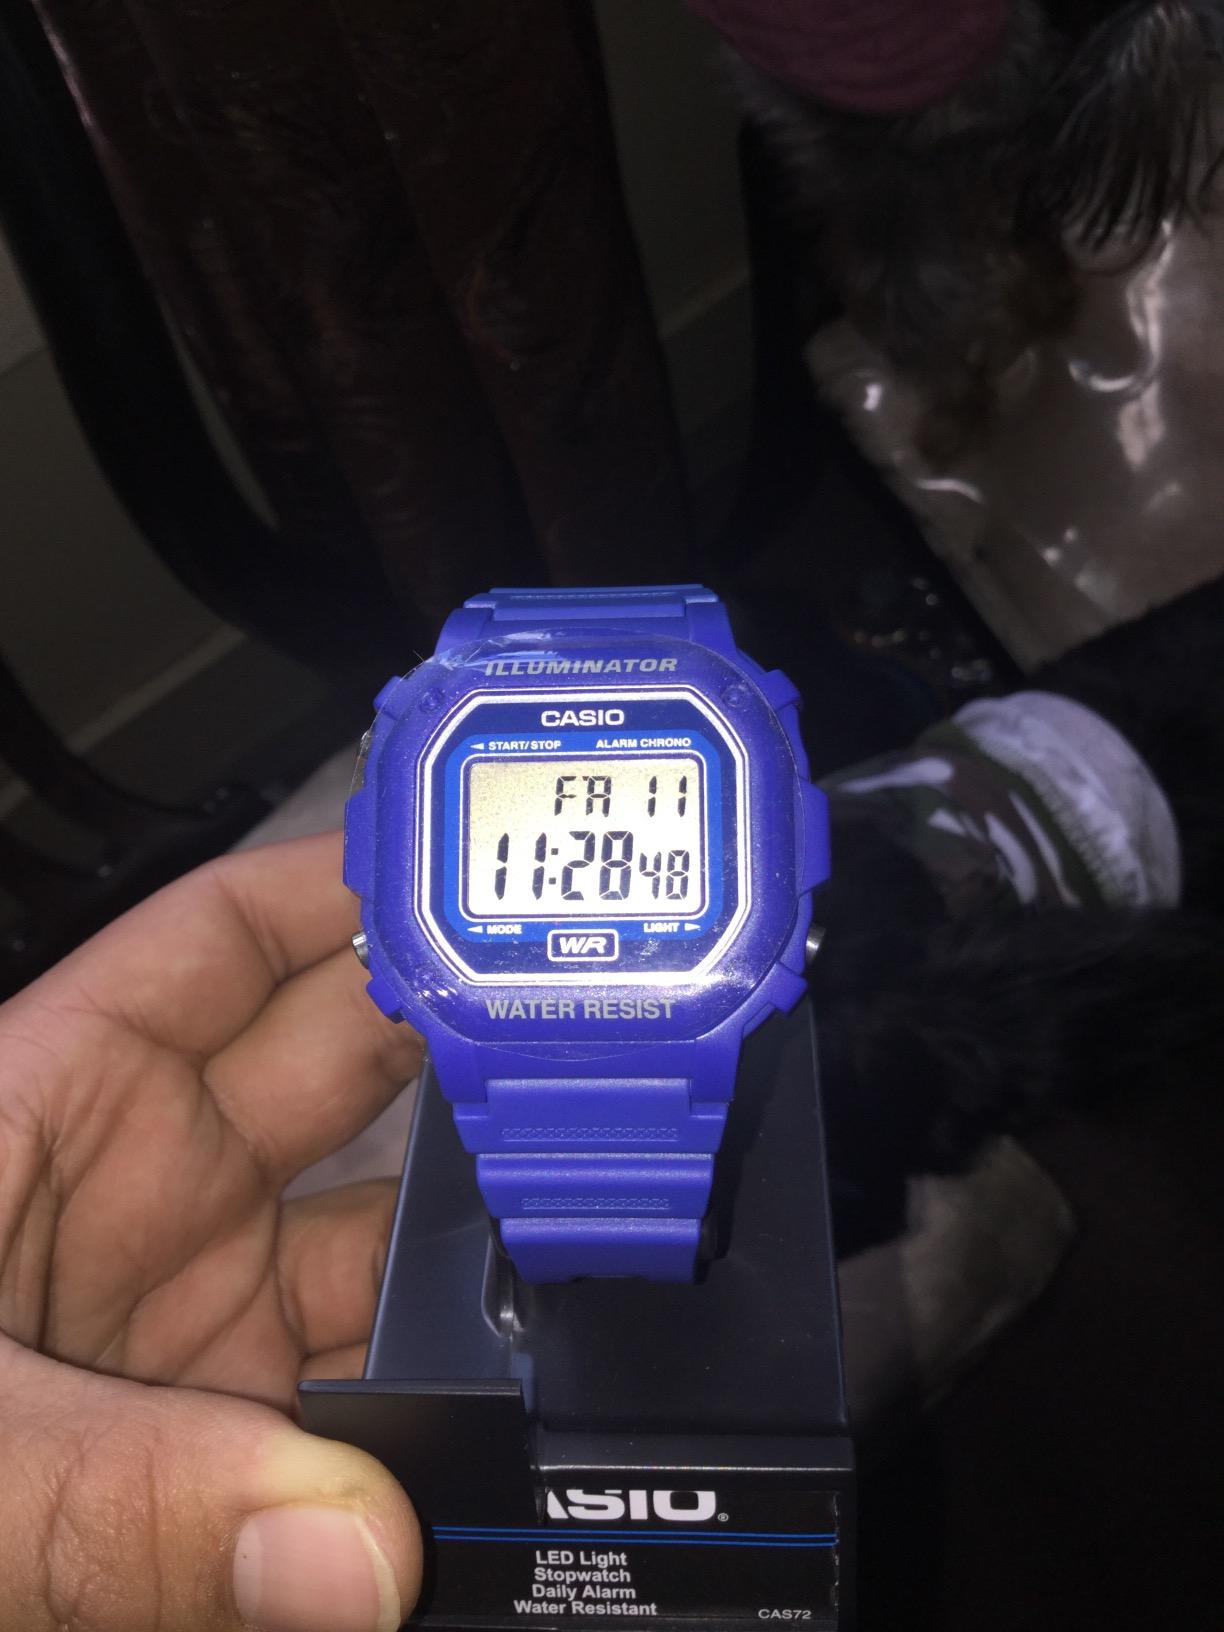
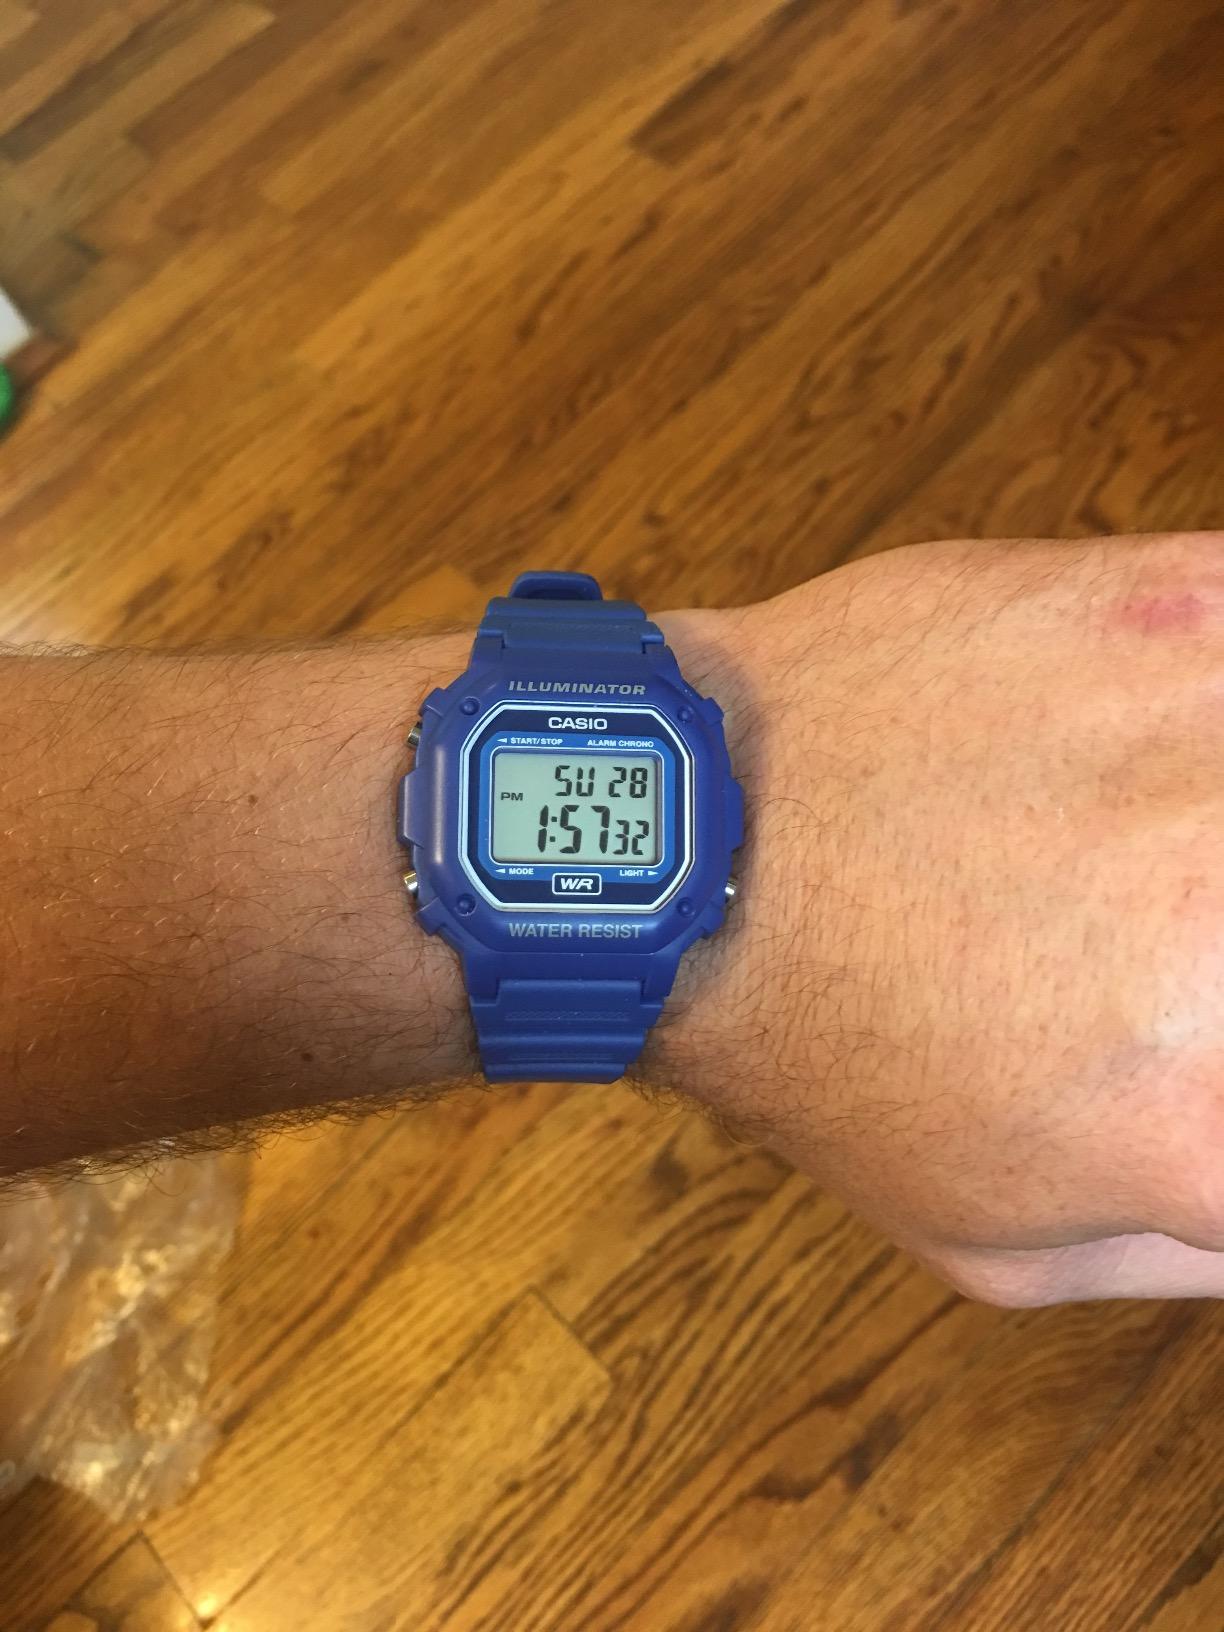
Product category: accessories_watch
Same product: yes